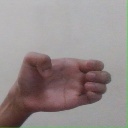
अक्षर: ख